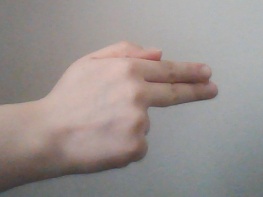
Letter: ghain